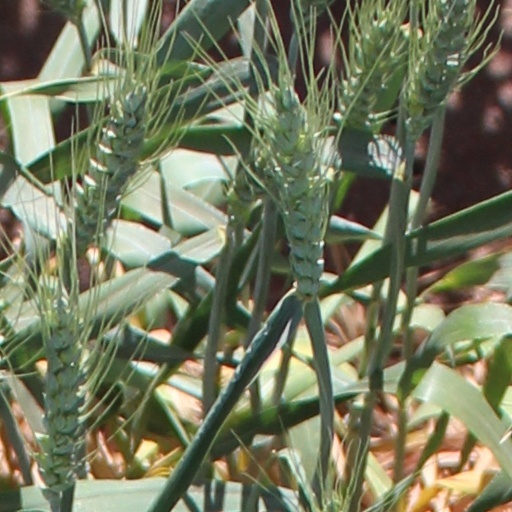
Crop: wheat